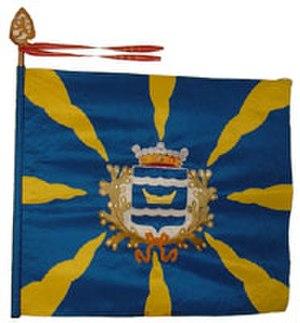
Les Suomen merivoimat constituent une des branches des forces de défense, de l'armée finlandaise. Elles emploient 2 300 personnes et forment chaque année 4 300 conscrits.